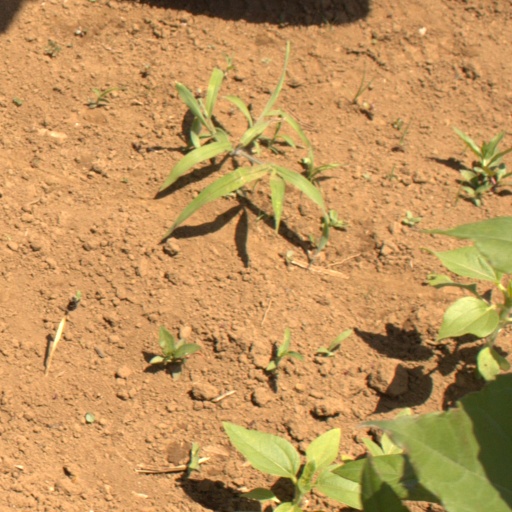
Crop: Jerusalem artichoke